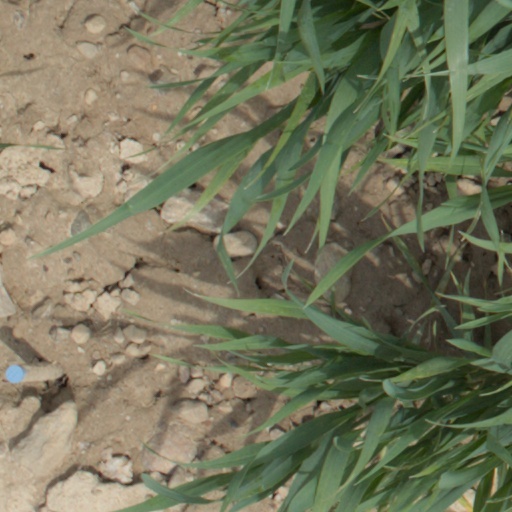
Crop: wheat